The Tenant of Wildfell Hall

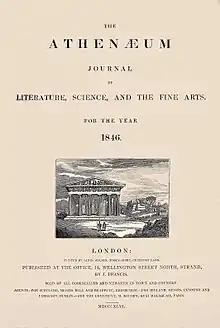
"The Athenaeum" was one of a few magazines that was not hostile towards "The Tenant of Wildfell Hall"

An American magazine "Literature World", believing all the novels by Currer, Ellis and Acton Bell were produced by the same person, praised their author as a genius, who can make "his incongruities appear natural". Noting, that "all that is good or attractive about [the male characters in "The Tenant"] is or might be womanish" it supposes that the author may be "some gifted and retired woman". Despite considering "The Tenant" "infinitely inferior" to "Jane Eyre", "Literature World" admits that the two novels share "the same mysterious word-painting" with which the author "conveys the scene he (or she) describes to the mind's eye, so as not only to impress it with the mere view, but to speak, as it were, to the imagination, to the inner sense, as is ever the case with the Poetry as the Painting of real genius". Again having in mind both "Jane Eyre" and "The Tenant", it concludes: "However objectionable these works may be to crude minds which cannot winnow the chaff vulgarity from the rich grain of genius which burdens them, very many, while enjoying the freshness and vigour, will gladly hail their appearance, as boldly and eloquently developing blind places of wayward passion in the human heart, which is far more interesting to trace than all bustling traces and murky alleys, through which the will-o'-the-wisp genius of Dickens has so long led the public mind".